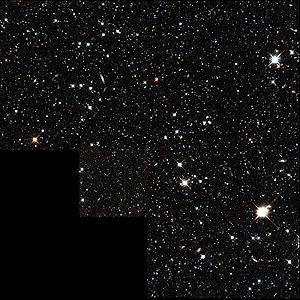
La galaxie naine du Dragon est une galaxie naine sphéroïdale située à environ 260 000 années-lumière dans la constellation du dragon. Elle est une galaxie satellite de la Voie lactée découverte en 1954 par Albert George Wilson de l'Observatoire Lowell à l'aide de plaques photographiques du Palomar Observatory Sky Survey.